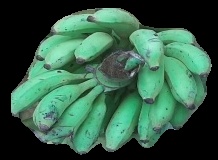
Variety: elakki-bale
Grade: grade3